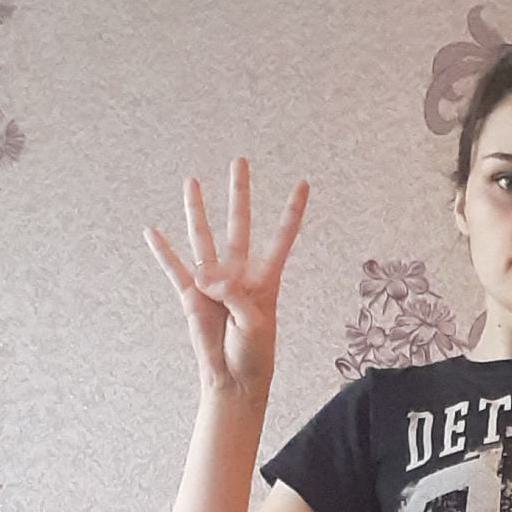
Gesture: four